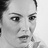
Emotion: surprise